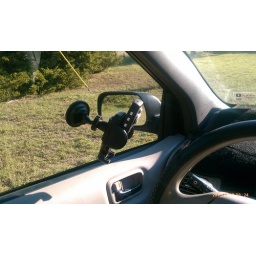
Plan to play with this window mount camera in the car soon.